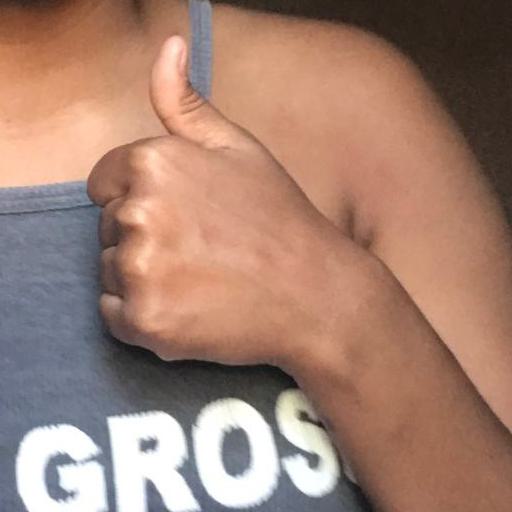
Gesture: like